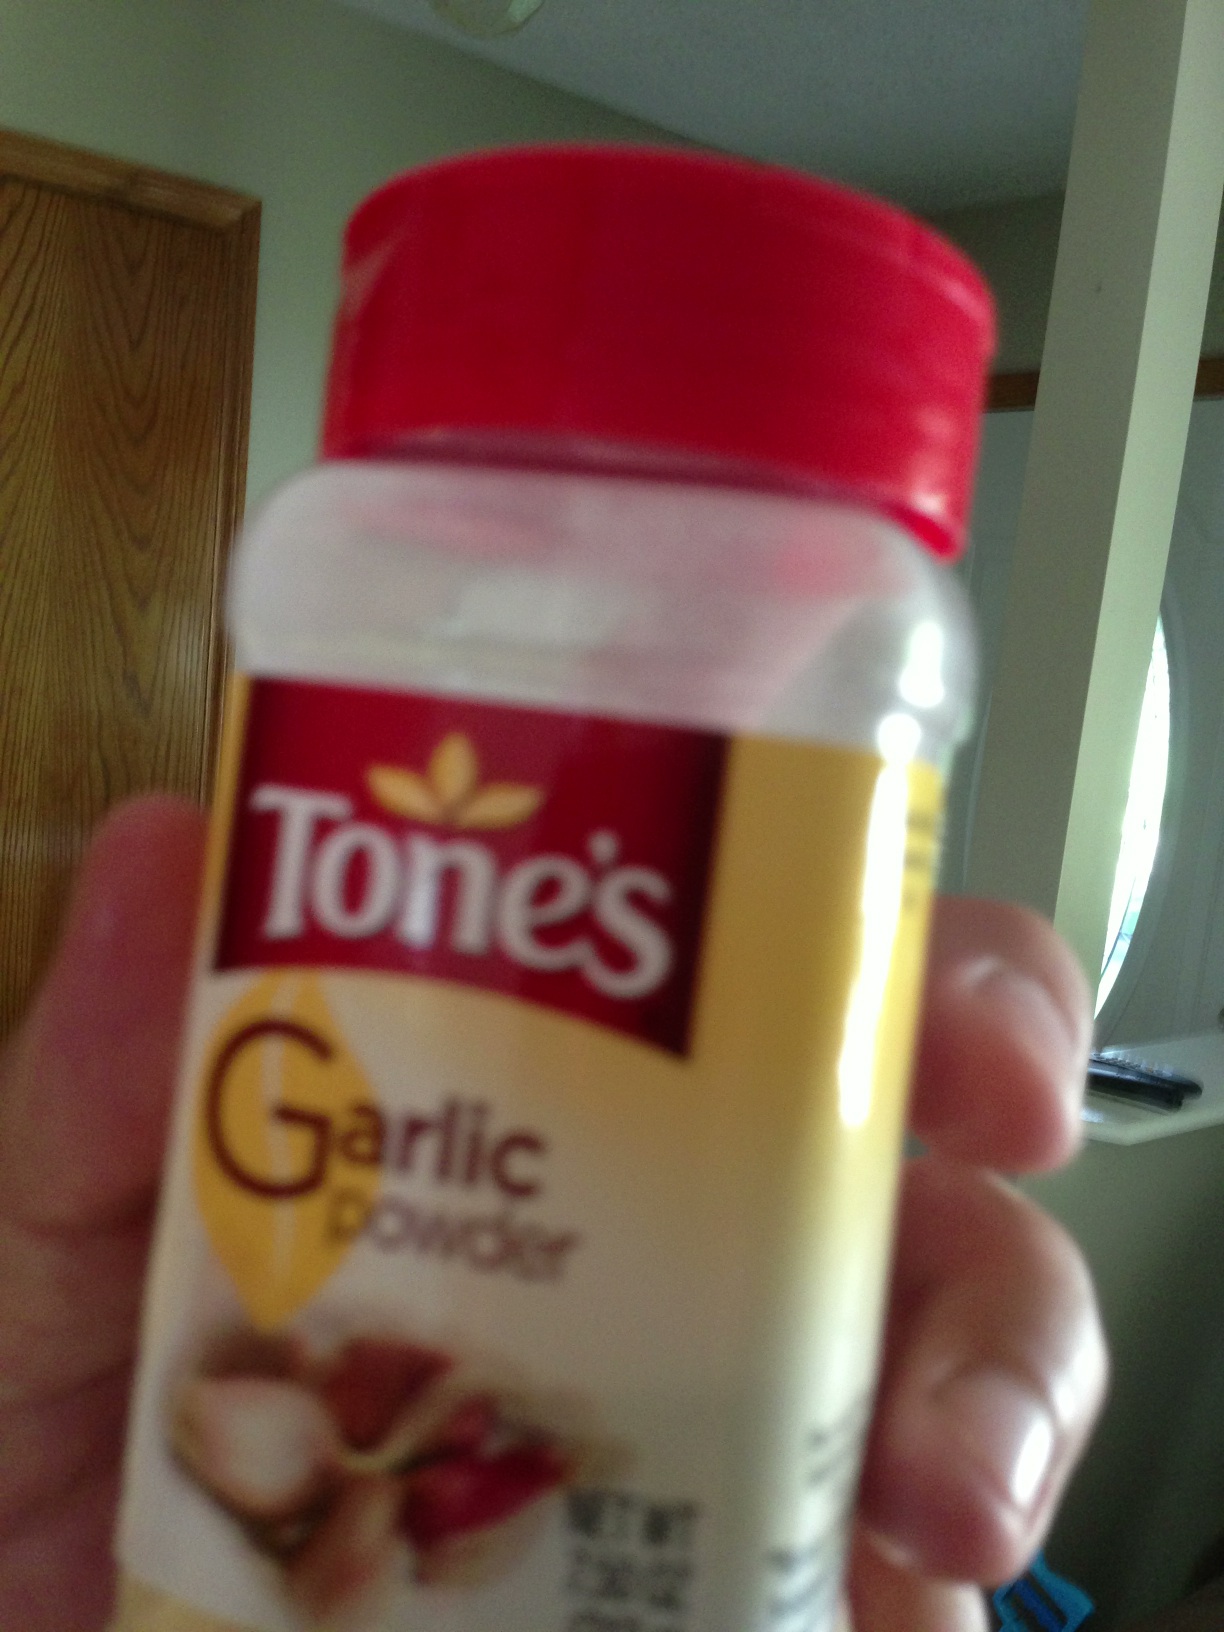Question: Is this garlic?
Answer: yes